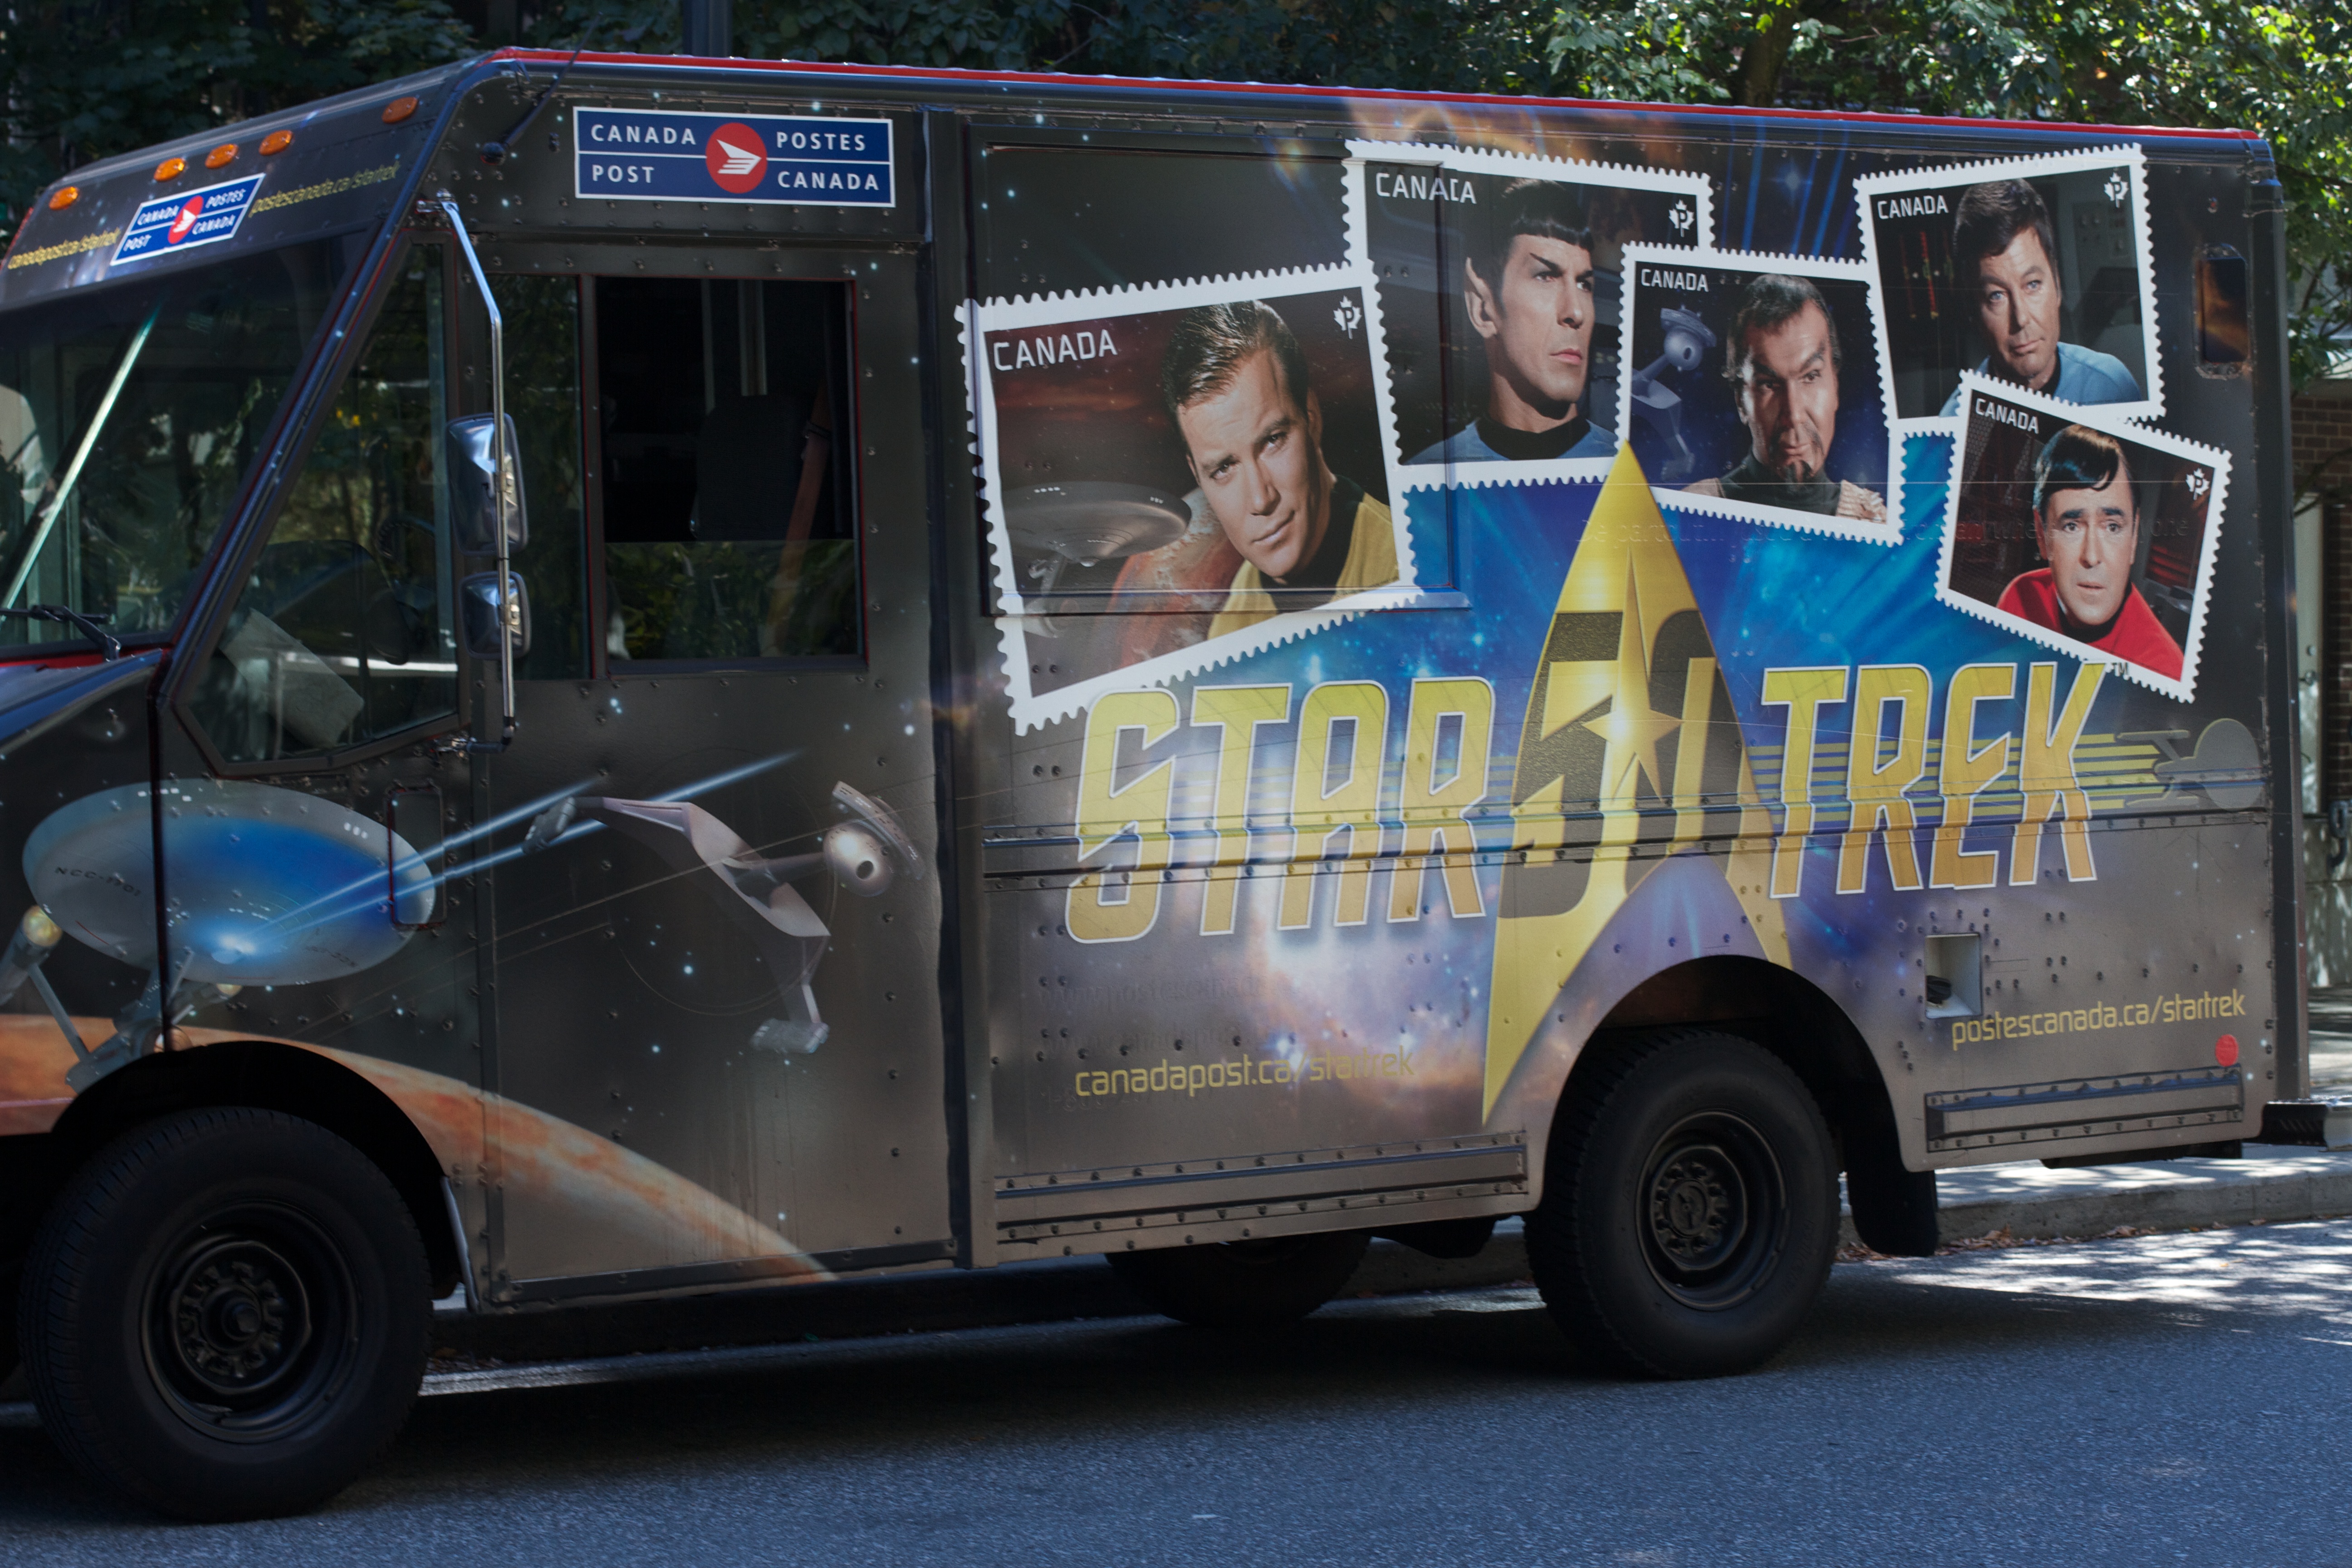
car, transport, vehicle, motor vehicle, bus, land vehicle, mode of transport